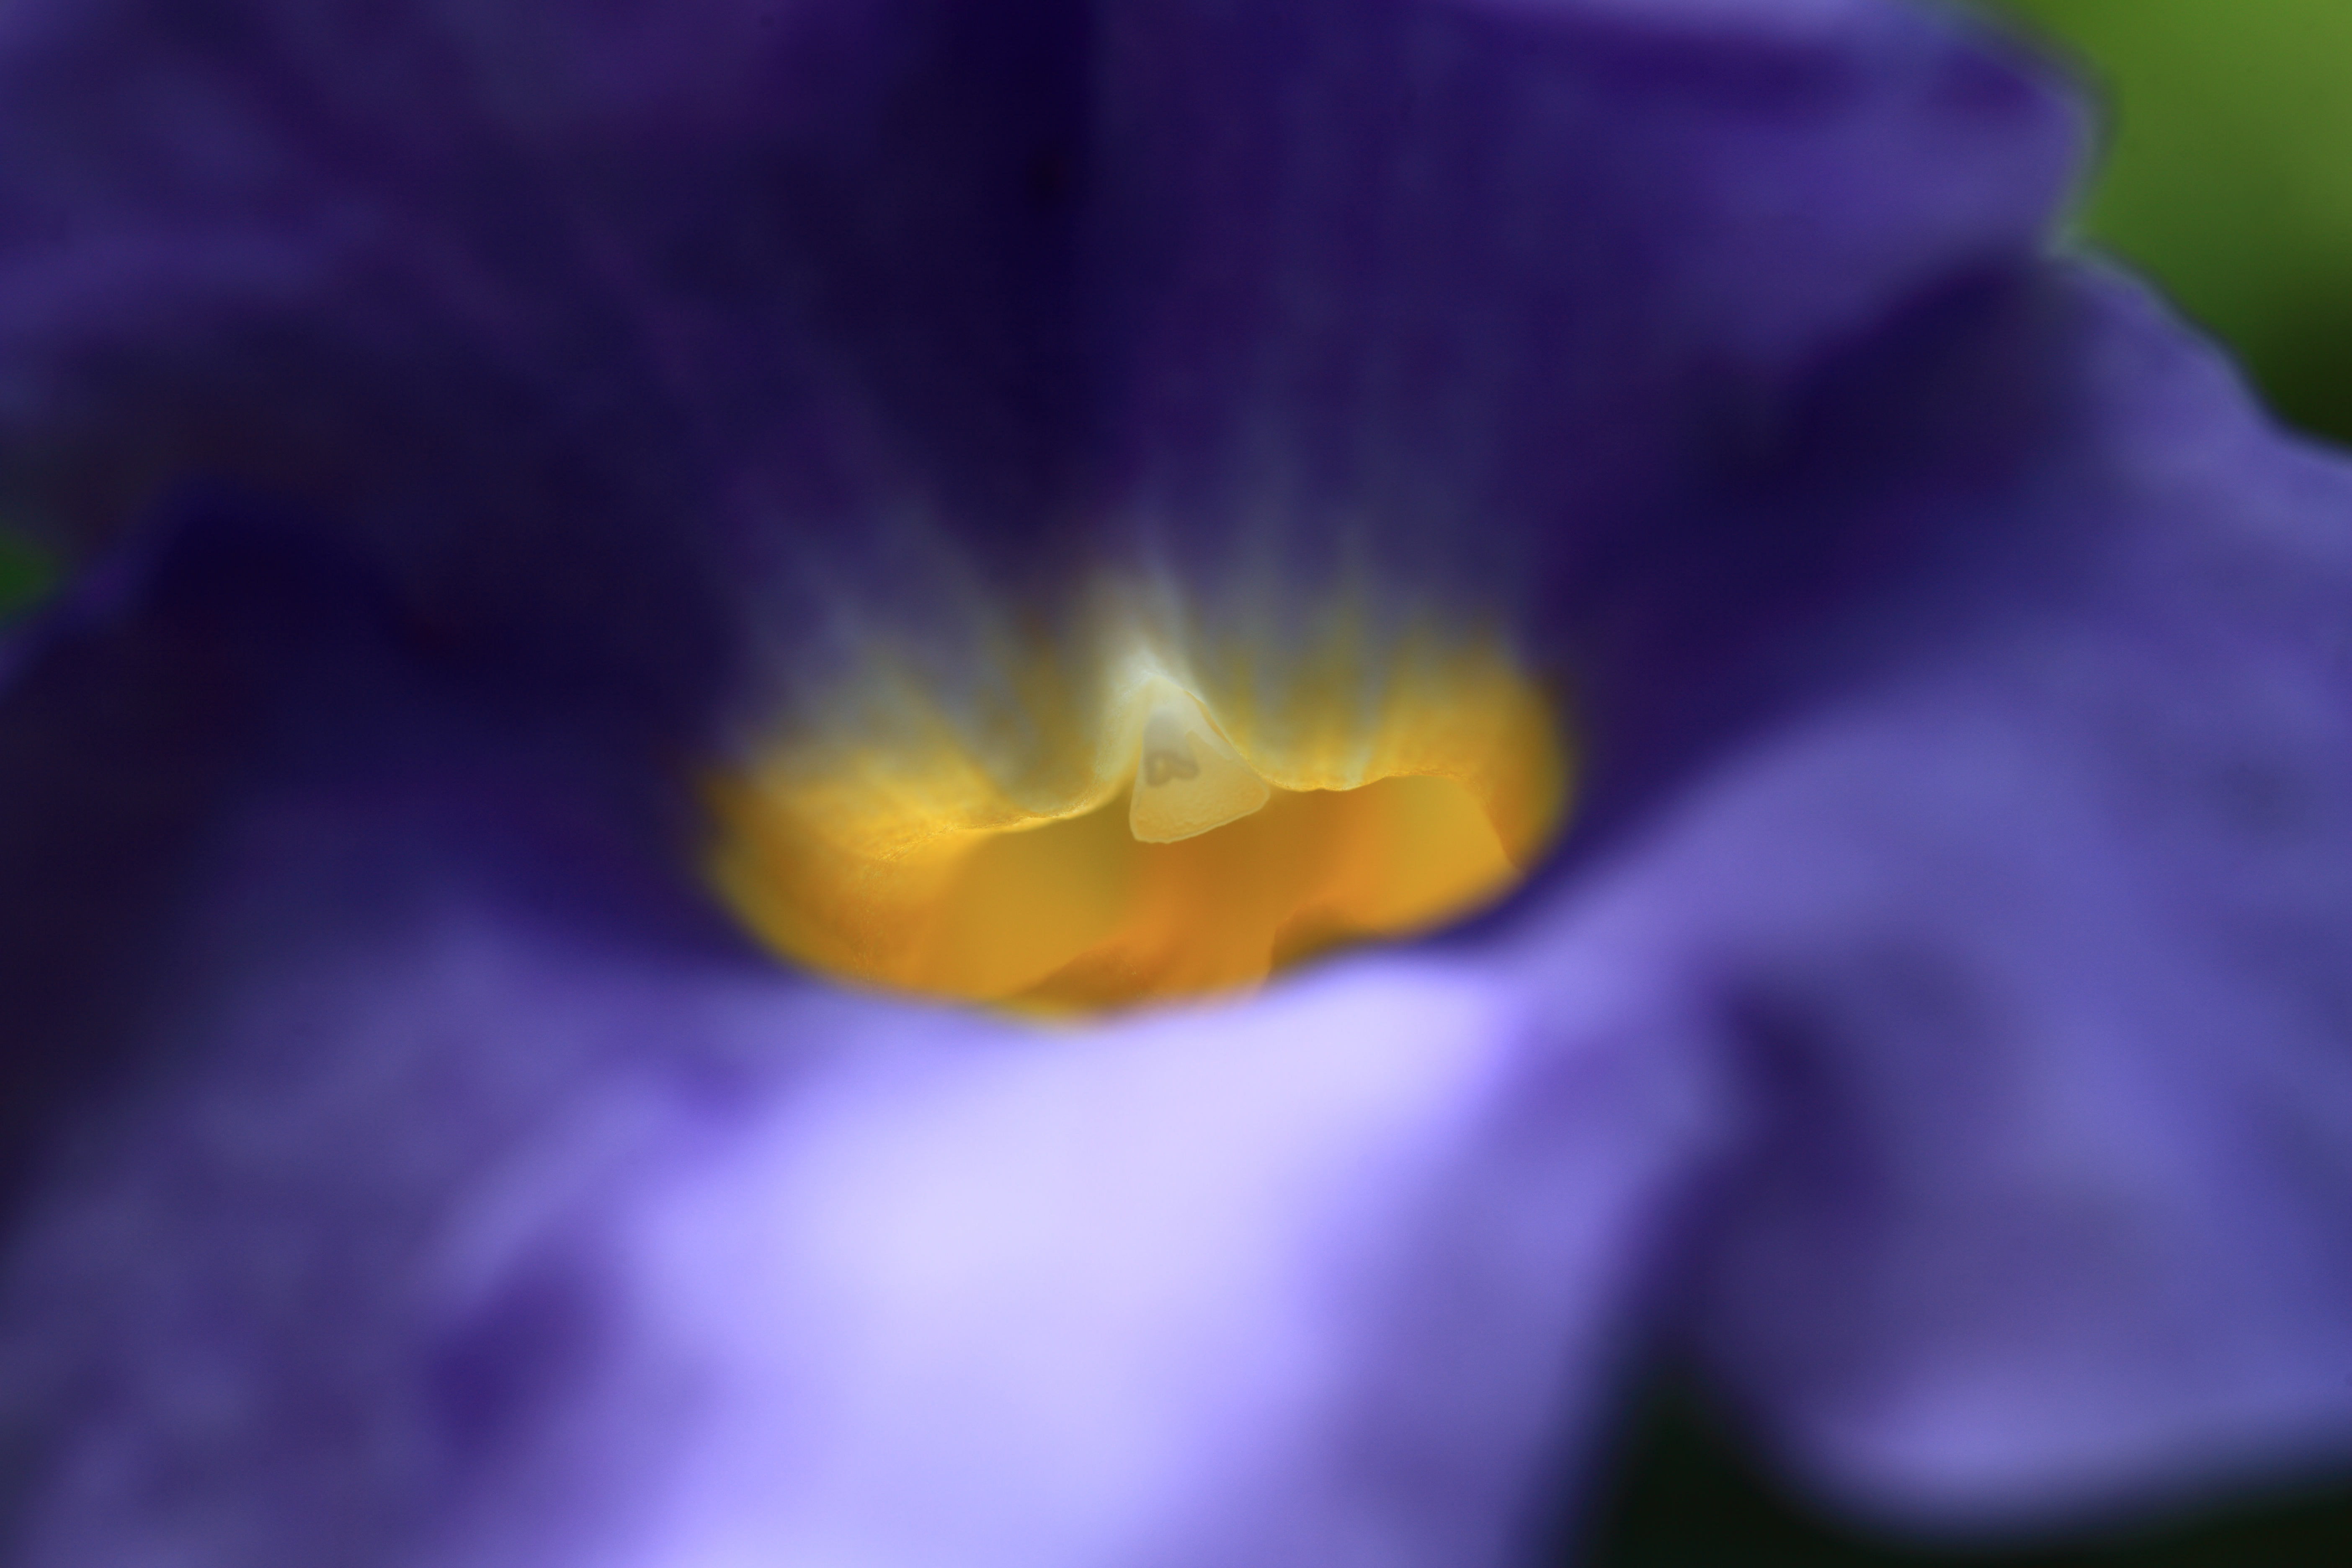
plant, flower, purple, petal, high, tropical, peninsula, blue, garden, flora, botanical, close up, iris, eye, 5d, hires, markii, hi, res, resolution, izu, shimokamo, macro photography, flowering plant, land plant, violet family